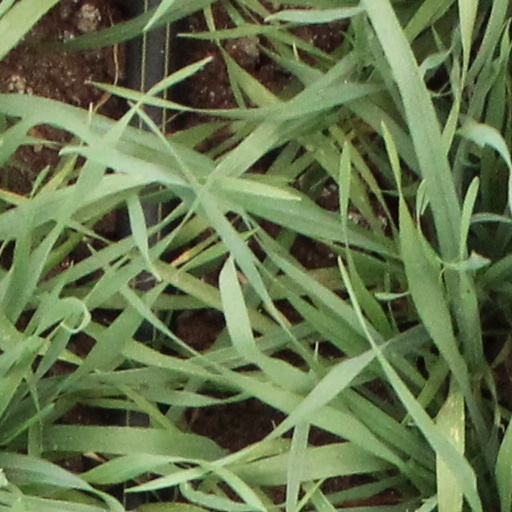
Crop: wheat